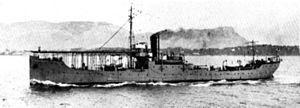
Le Bapaume est un aviso de la classe Arras et le premier porte-avion français, lancé en août 1918, actif dans la marine française de 1920 à 1936, et démoli en 1937.
Créés peu après l'invention de l'aviation militaire pendant la Première Guerre mondiale, les porte-avions ont d'abord été considérés comme des bâtiments auxiliaires et n'ont joué un rôle majeur dans la guerre navale qu'à partir de la Seconde Guerre mondiale. Il a fallu l'attaque de Pearl Harbor de décembre 1941 pour démontrer la supériorité de l'aviation embarquée sur la grosse artillerie des navires de ligne, grâce à sa portée incomparablement plus grande pour une force de frappe équivalente. La bataille de la mer de Corail, en mai 1942, est le premier affrontement uniquement aéronaval de l'histoire, dans lequel les forces navales japonaises et américaines s'affrontèrent par avions interposés sans jamais être à portée de canon. En 1944-45, les plus grands cuirassés japonais jamais construits coulent sous les attaques de l'aviation embarquée américaine.
Paul Marcel Teste est un officier de marine français de l'aviation maritime qui consacra la majeure partie de sa carrière à la promotion de l’aviation navale. Premier pilote français à s’être posé sur un porte-avions, il a donné son nom au transport d’hydravions Commandant Teste.